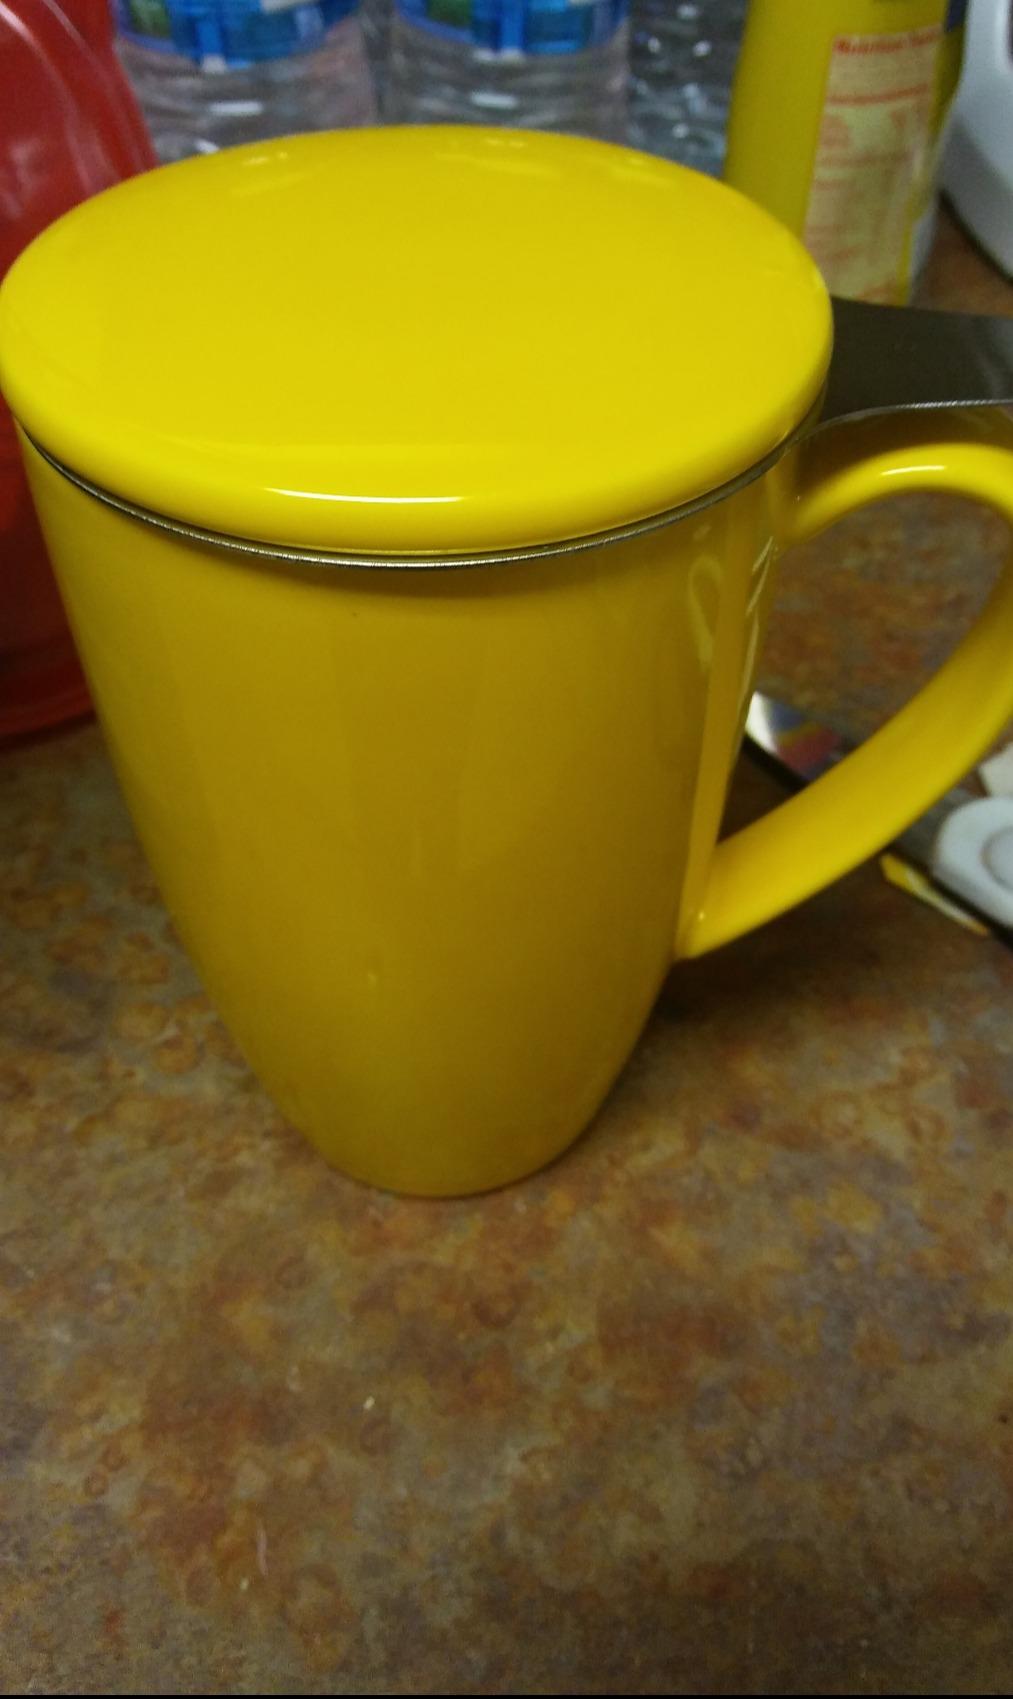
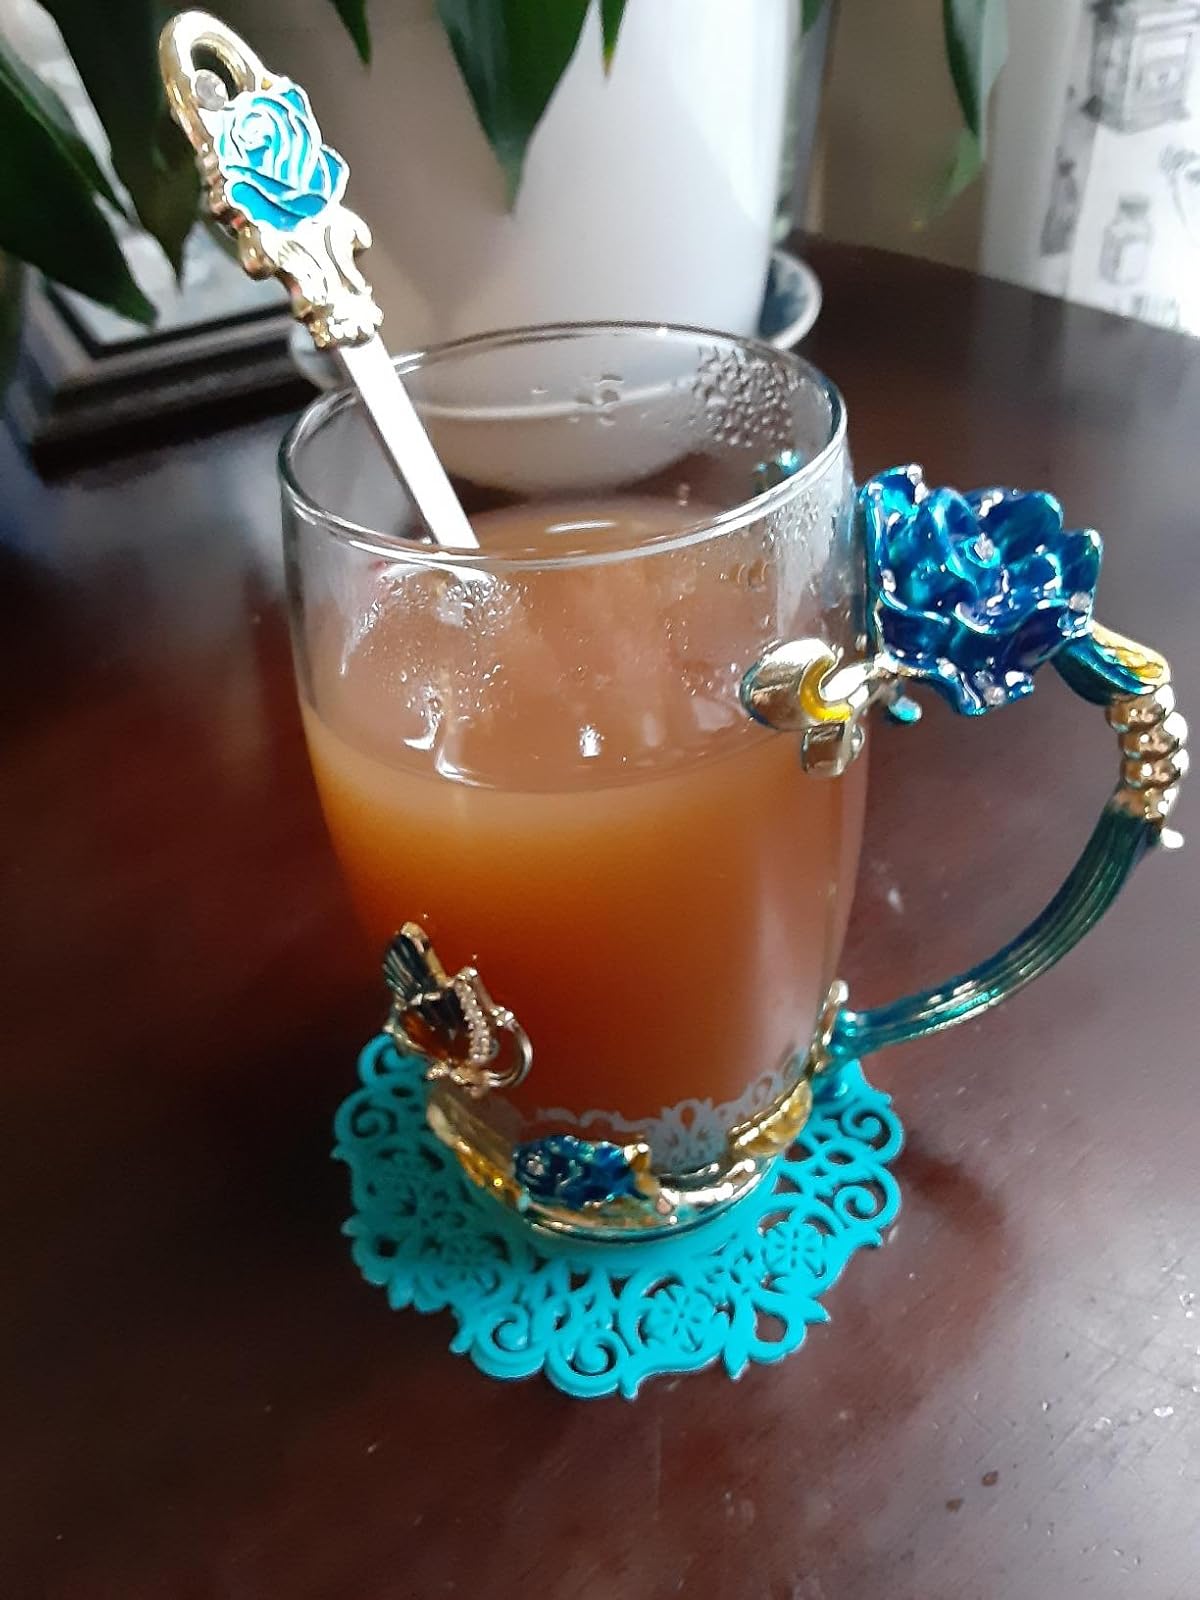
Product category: items_mug
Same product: no